Philip Gilbert Hamerton

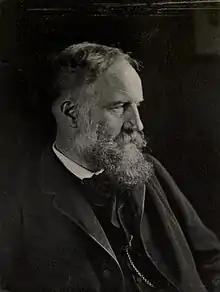
Philip Gilbert Hamerton, by A. H. Palmer.

Philip Gilbert Hamerton (10 September 1834 – 4 November 1894) was an English artist, art critic and author. He was a keen advocate of contemporary printmaking and most of his writings concern the graphic arts. He was an important theorist of the English Etching Revival.